April O'Neil

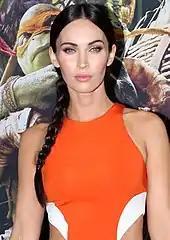
Megan Fox at a "Teenage Mutant Ninja Turtles" screening in Sydney on September 7, 2014

April appears in the reboot "Teenage Mutant Ninja Turtles" with Megan Fox playing the role. During the film, she is again cast as a reporter for Channel 6 News and it is revealed that not only was April's father involved in the creation of the turtles as his experiments created the mutagen that turned them into what they are now, but that the young April (portrayed by Malina Weissman) was responsible for the Turtles and Splinter escaping the destruction of the lab where they were created when she released them into the sewers after the lab was destroyed by her father to prevent Shredder and Eric Sacks getting access to the mutagen.